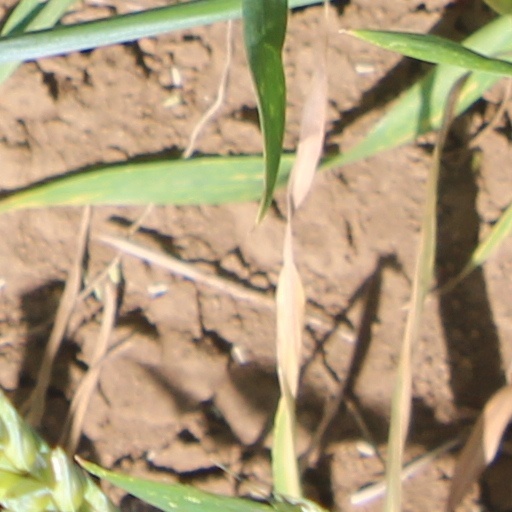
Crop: wheat